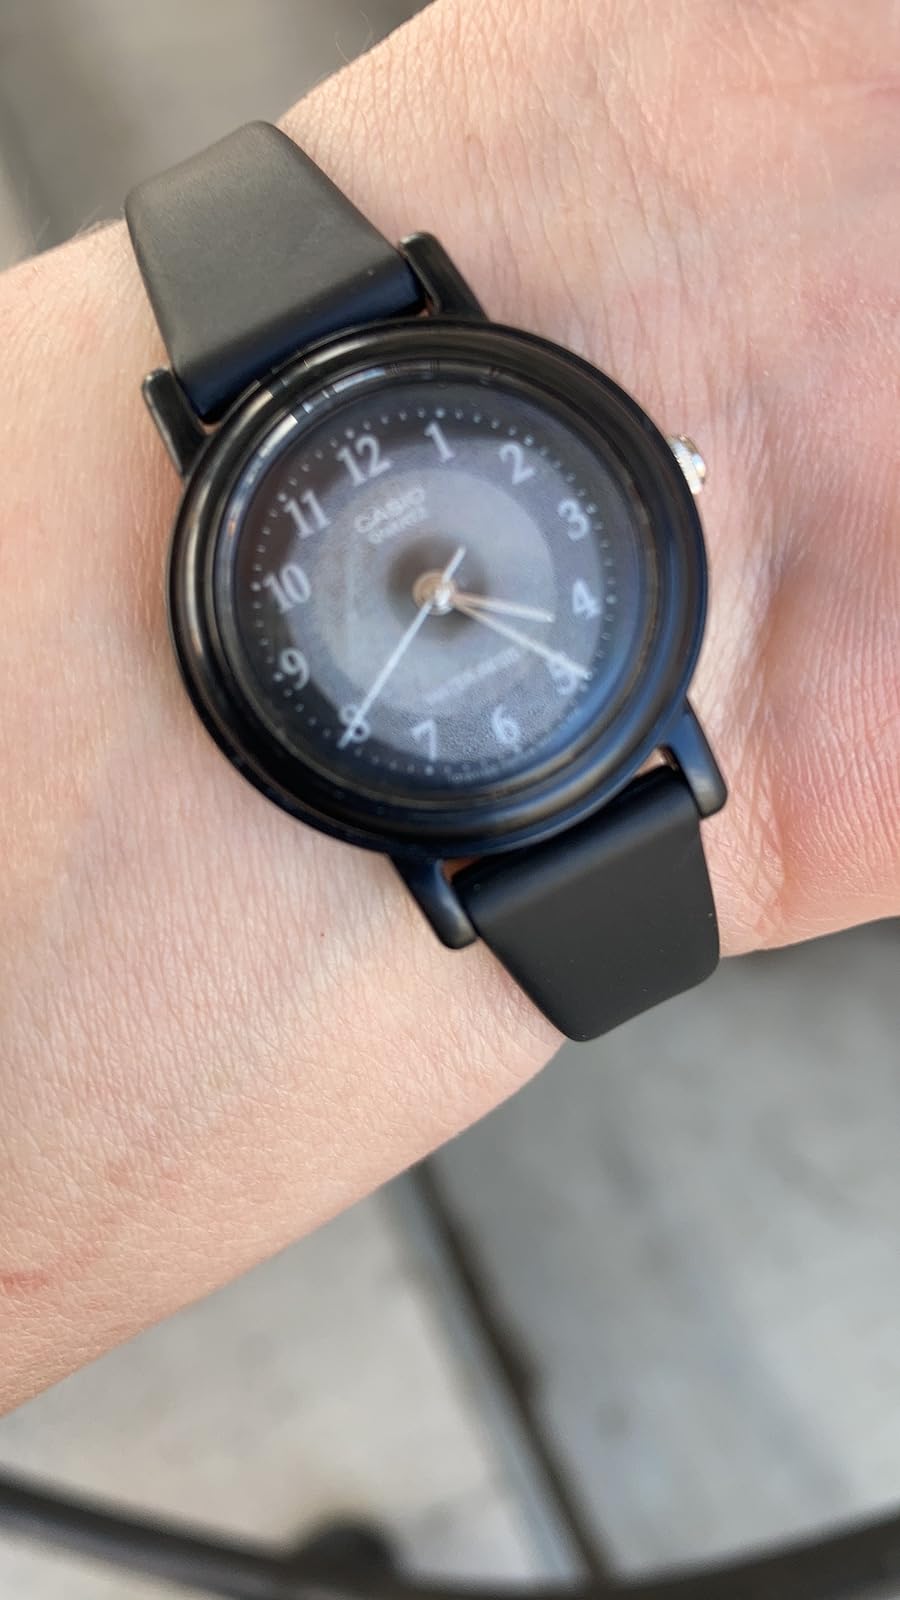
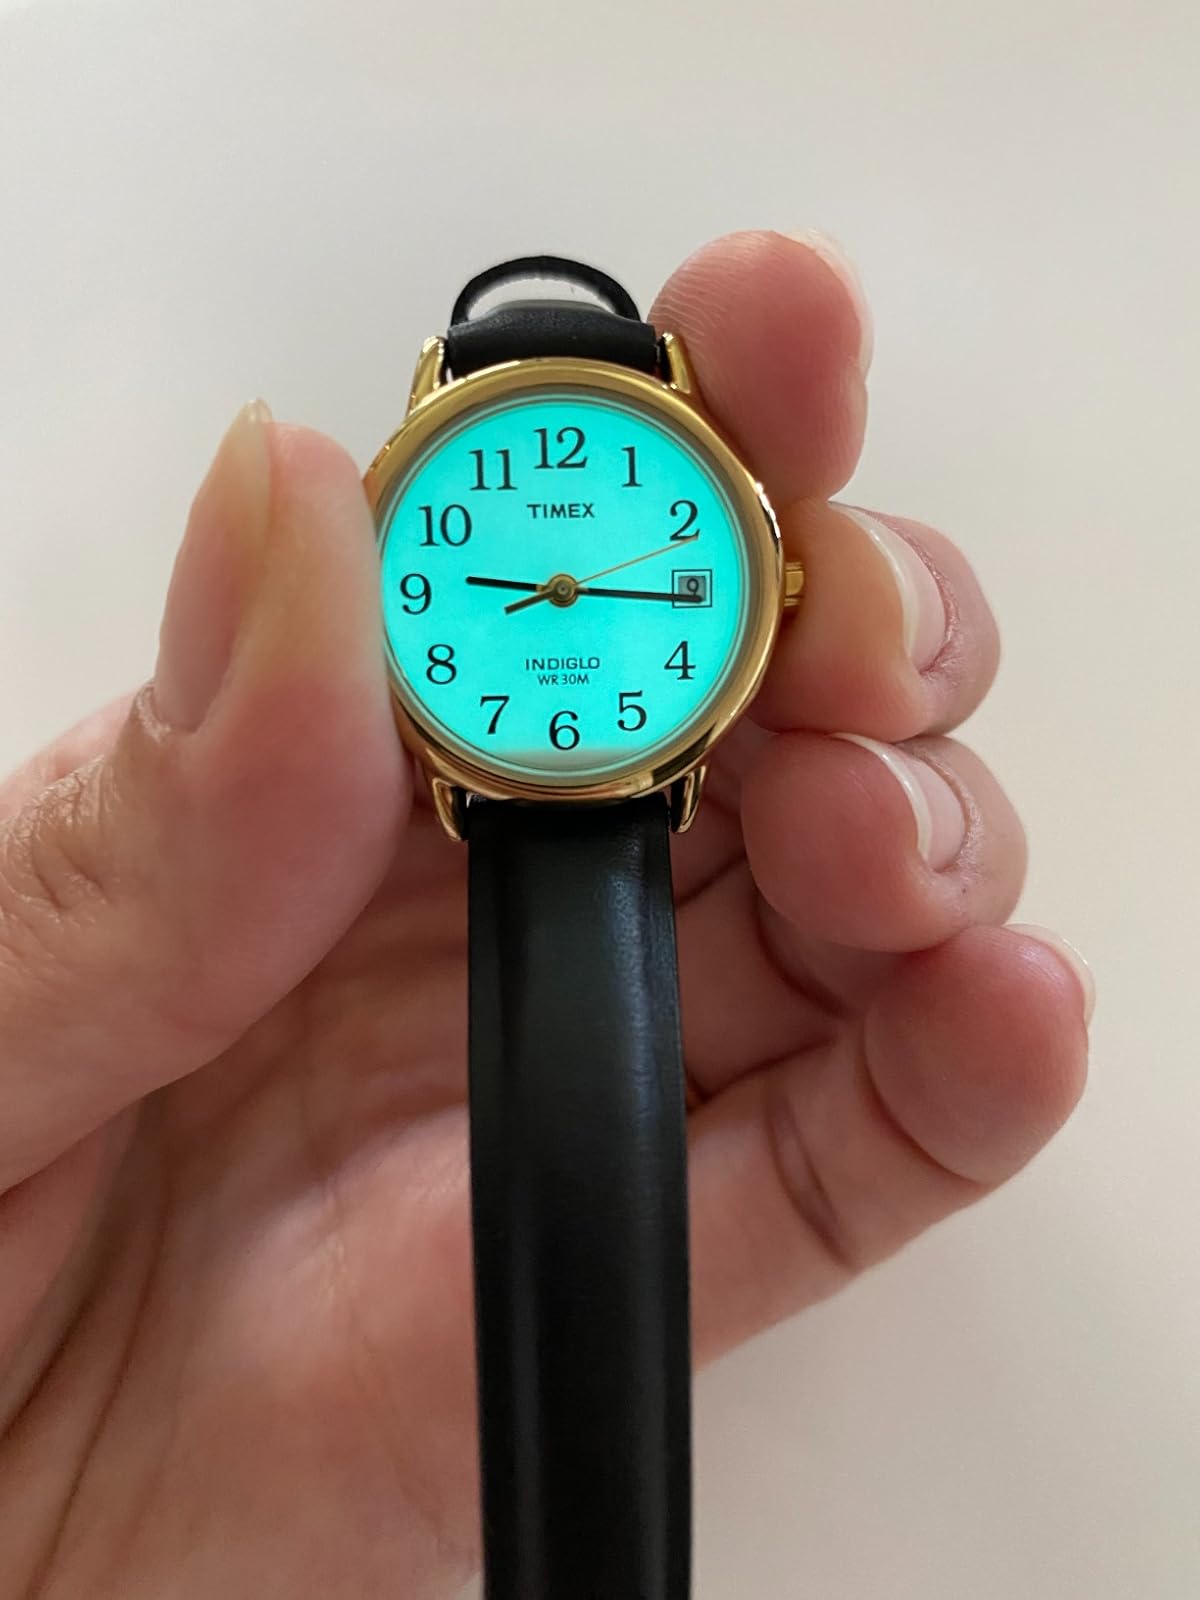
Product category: accessories_watch
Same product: no